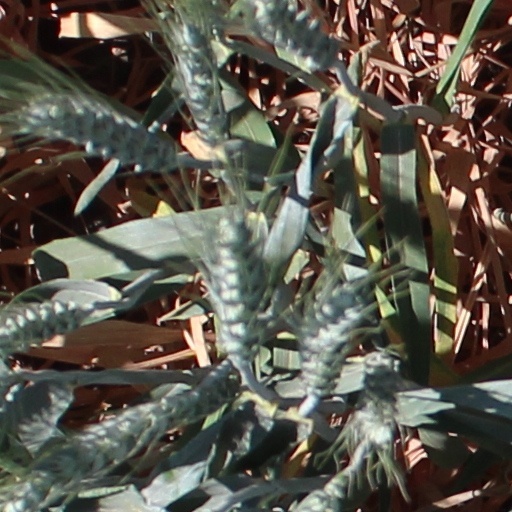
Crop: wheat